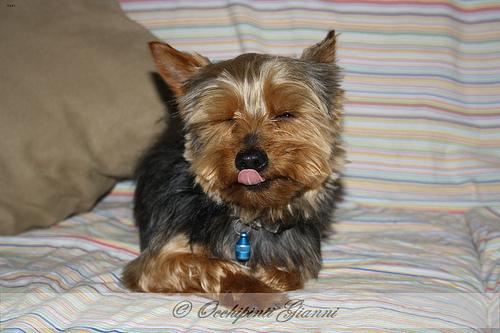
Breed: yorkshire terrier